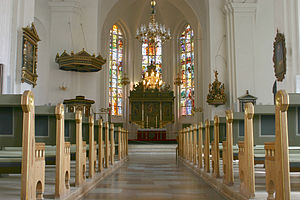
Sankt Nicolai Kirke (Kolding) / Historie
Sankt Nicolai Kirke 2008
Sankt Nicolai Kirke er Koldings ældste kirke, bygget i 1200-tallet af røde munkesten og er beliggende på Nicolaiplads 3. Kirken har flere gange fået gennemgribende ombygninger, den har haft sit nuværende udseende siden 1886.